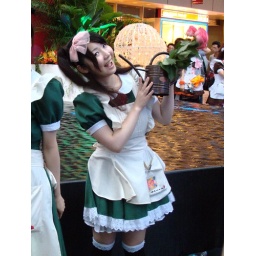
Japanese girls in maid uniforms and yukata water the streets in Akihabara